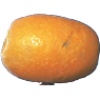
Label: Kumquats 1